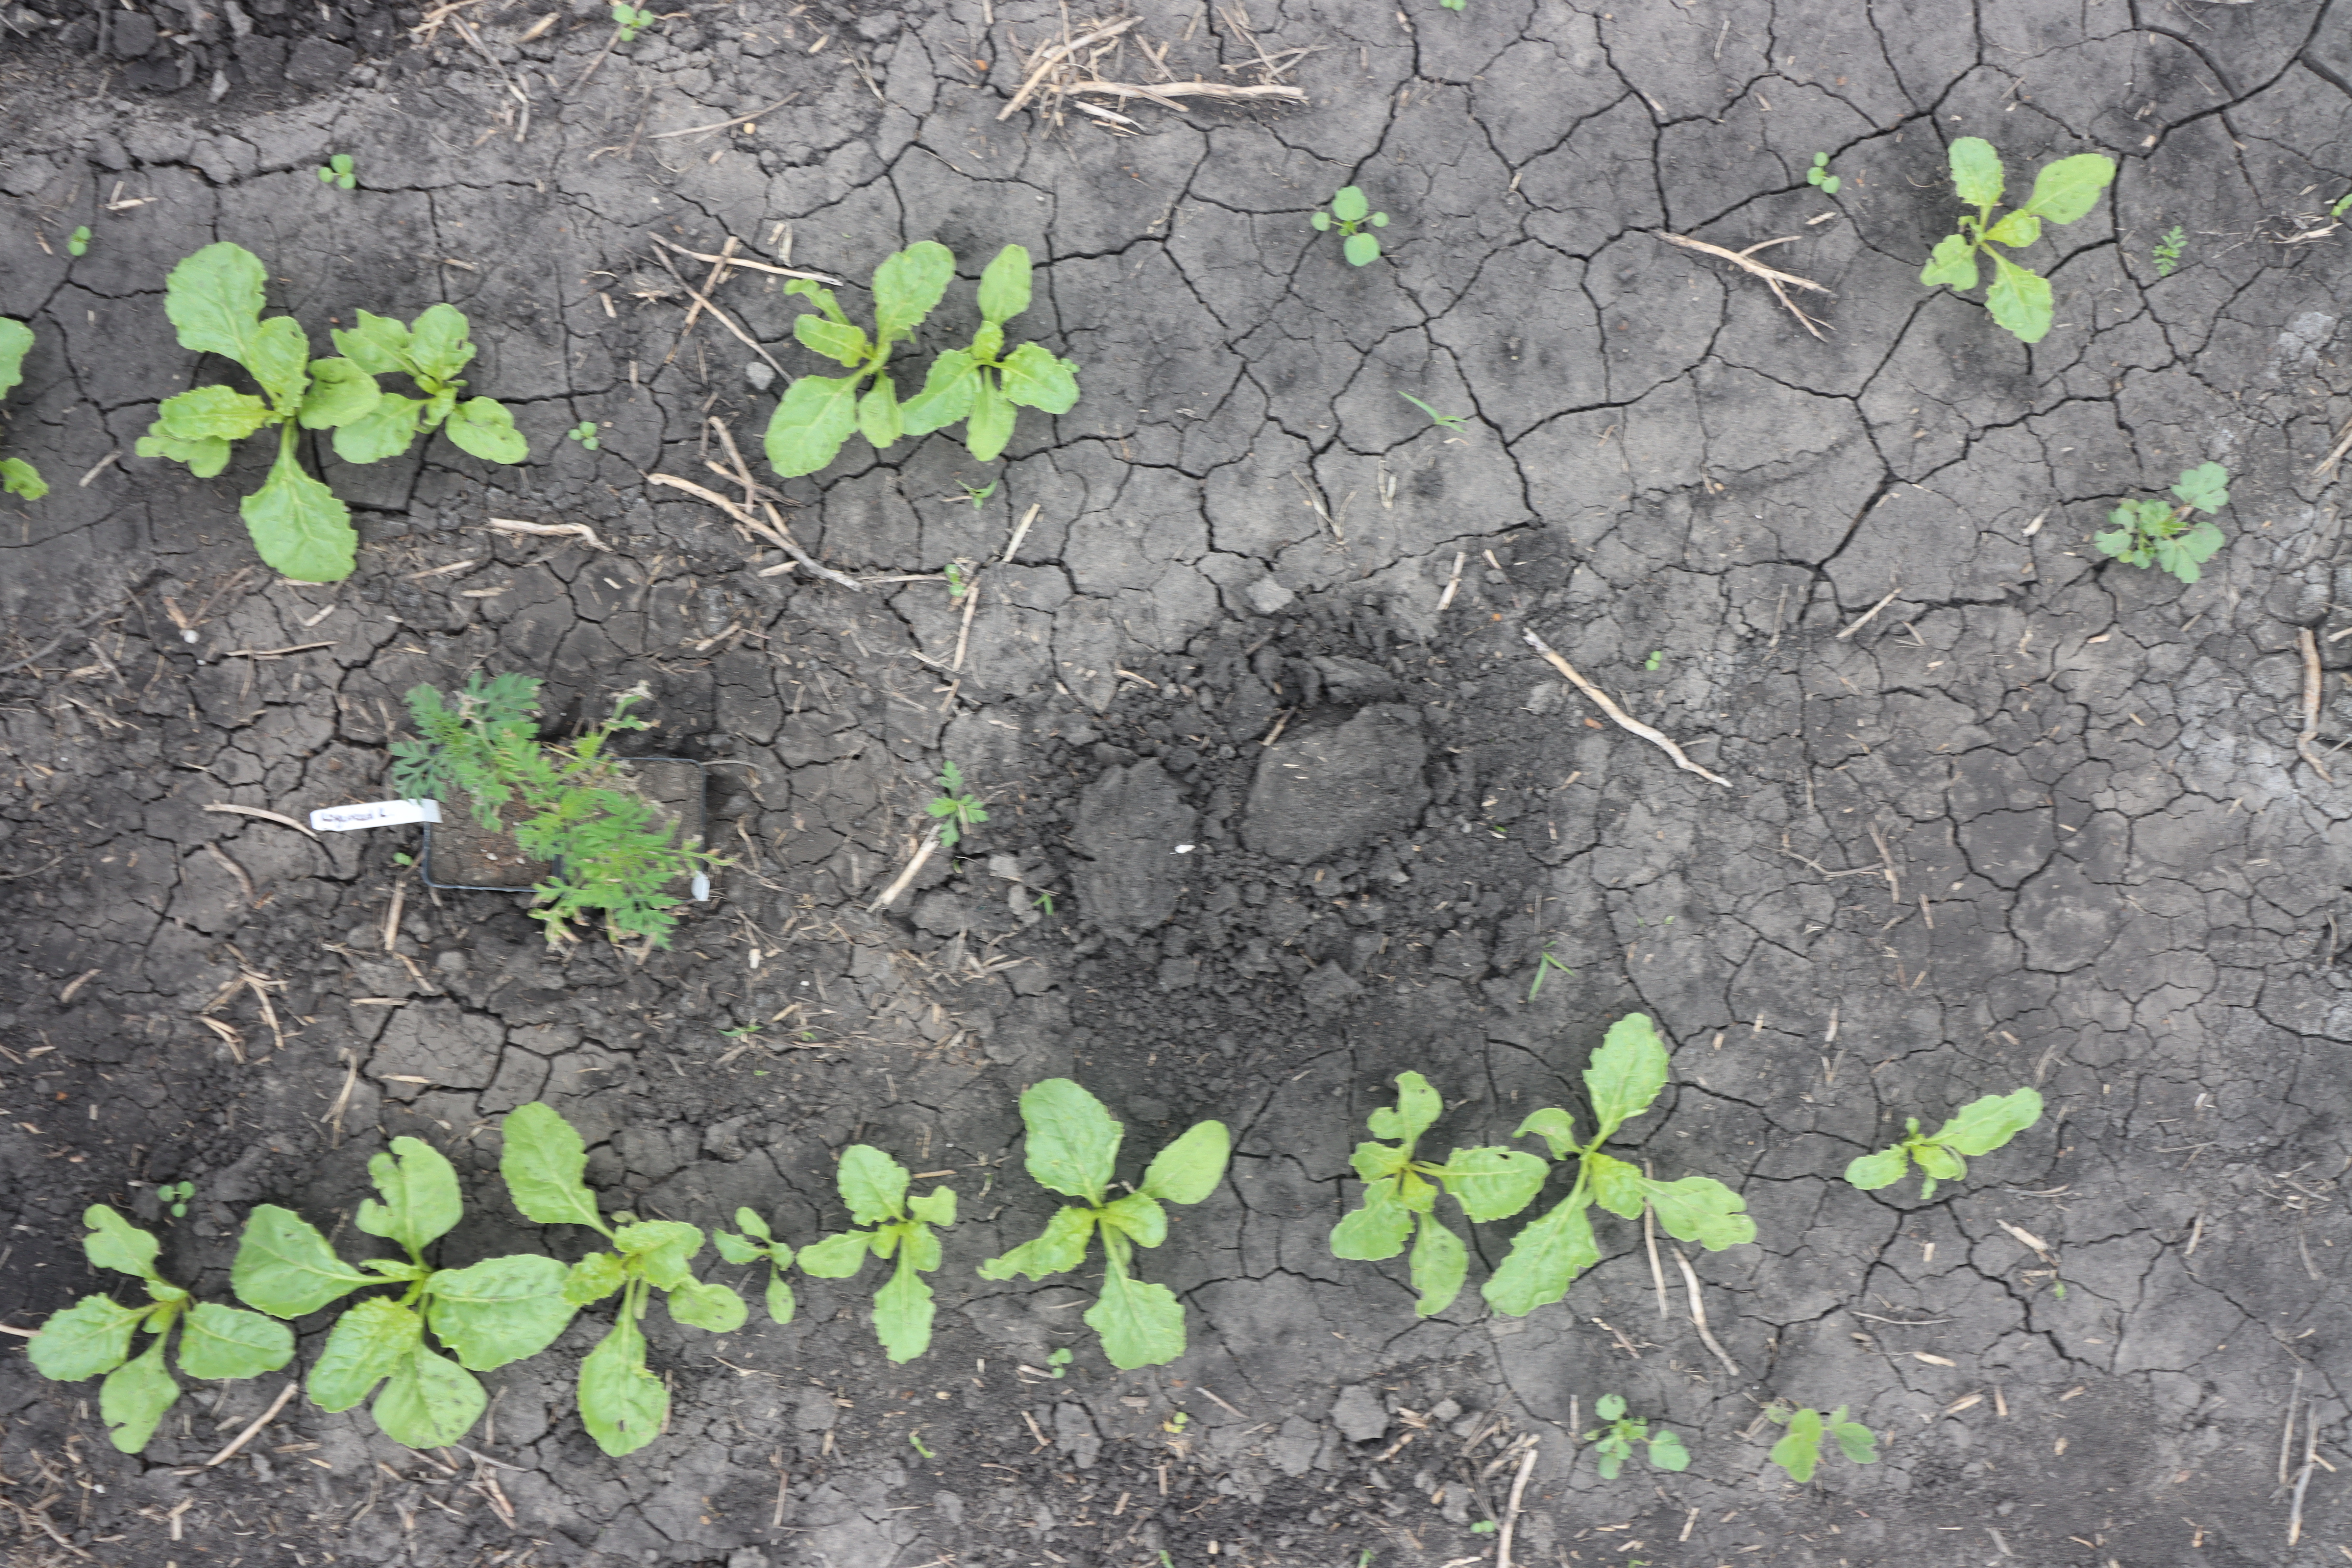
Crop: Sugar beet
Objects: Sugar beet, Sugar beet, Sugar beet, Sugar beet, Sugar beet, Sugar beet, Sugar beet, Ragweed, Sugar beet